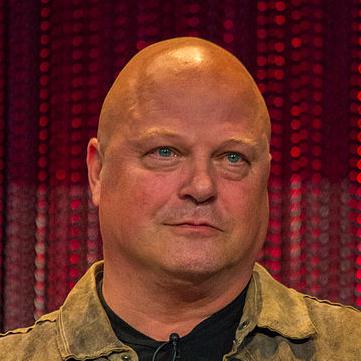
Age: 50